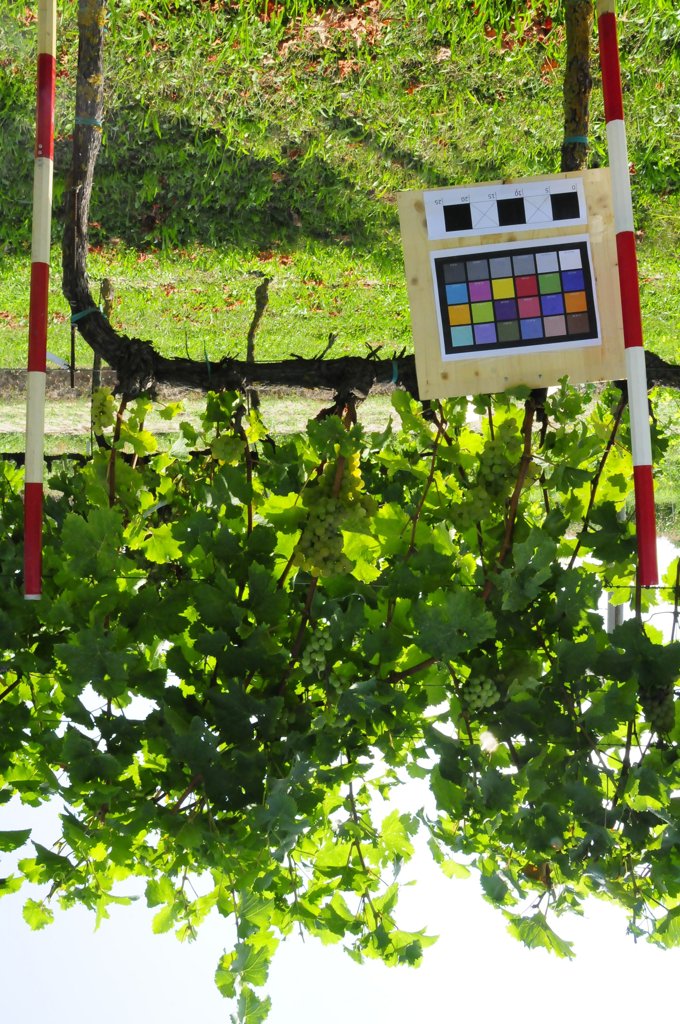
Berries visible: 233
Grape clusters: 9